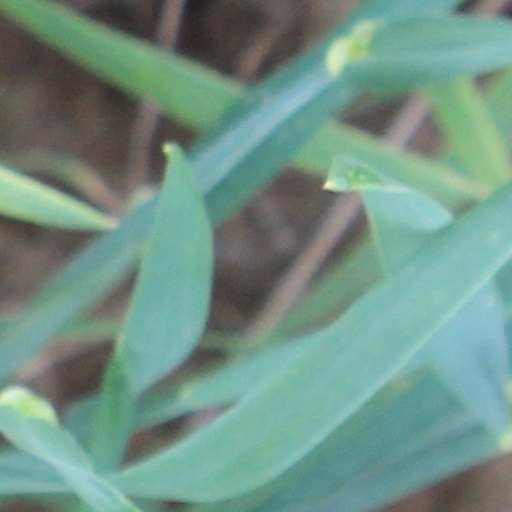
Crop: wheat